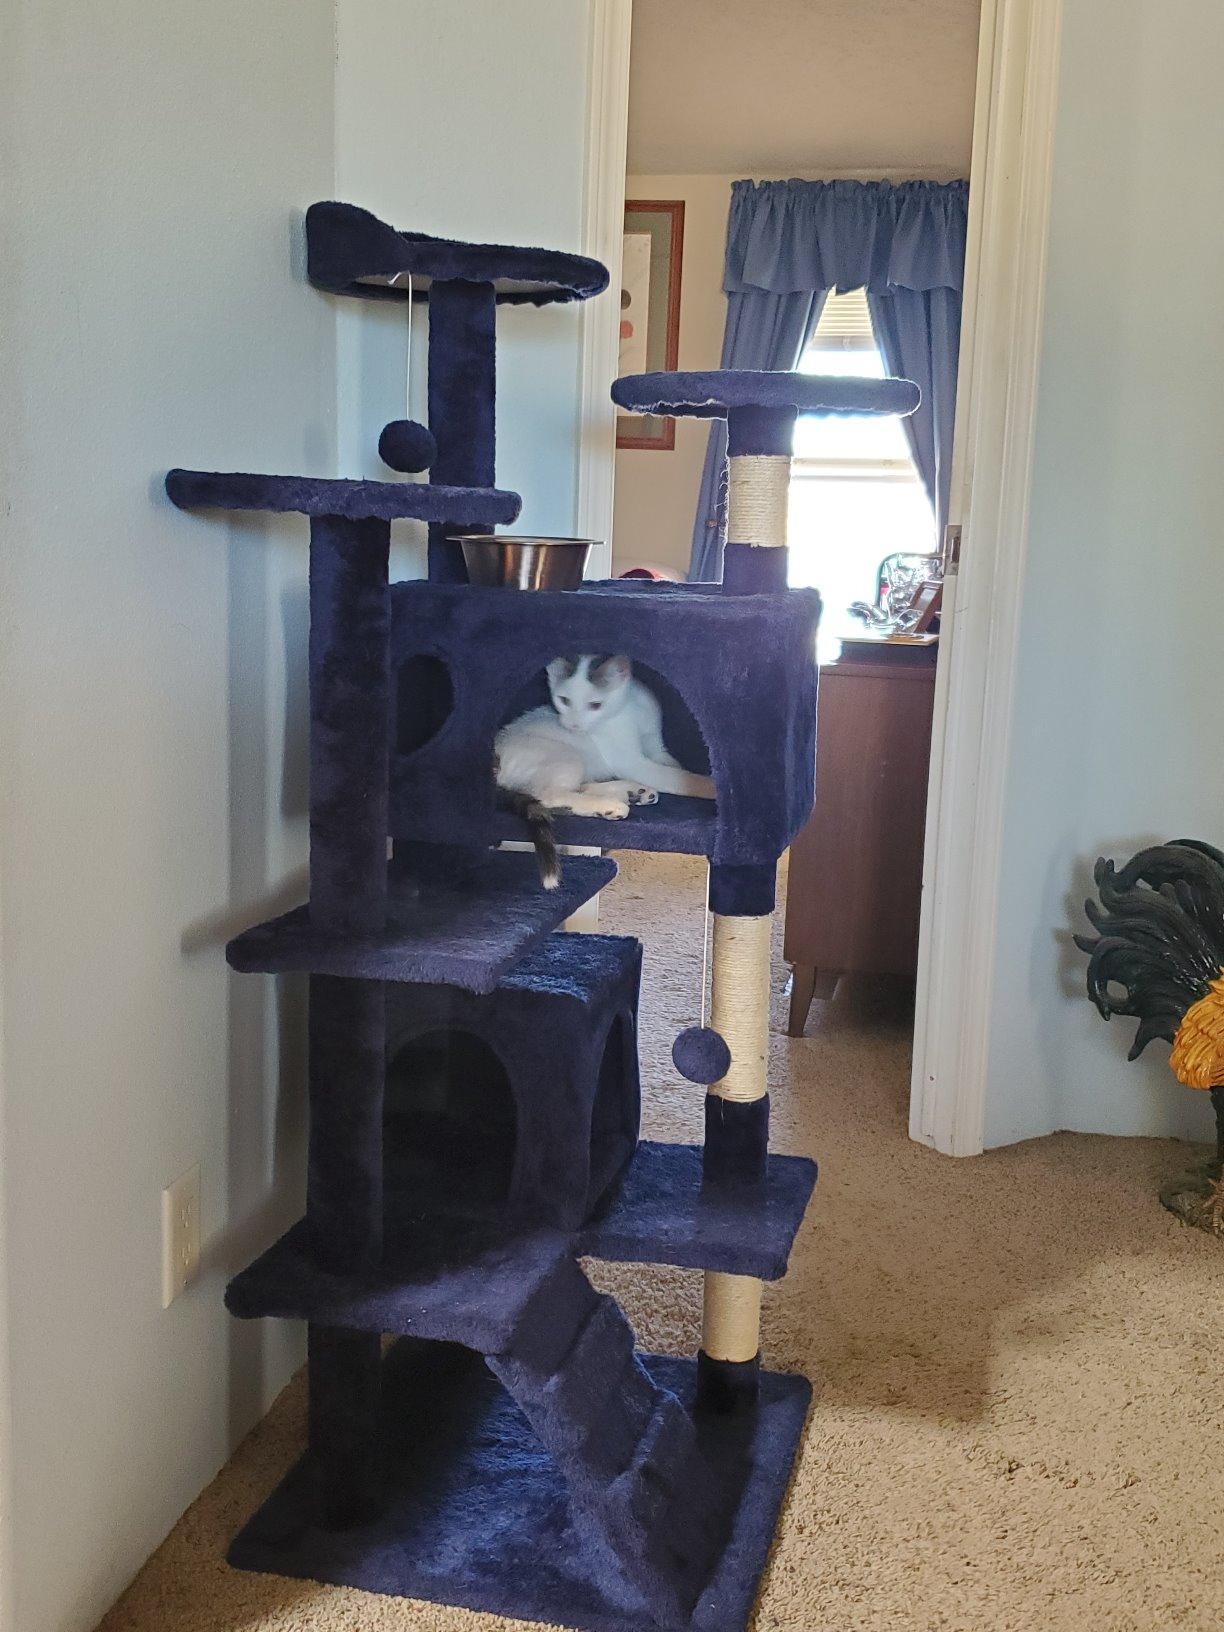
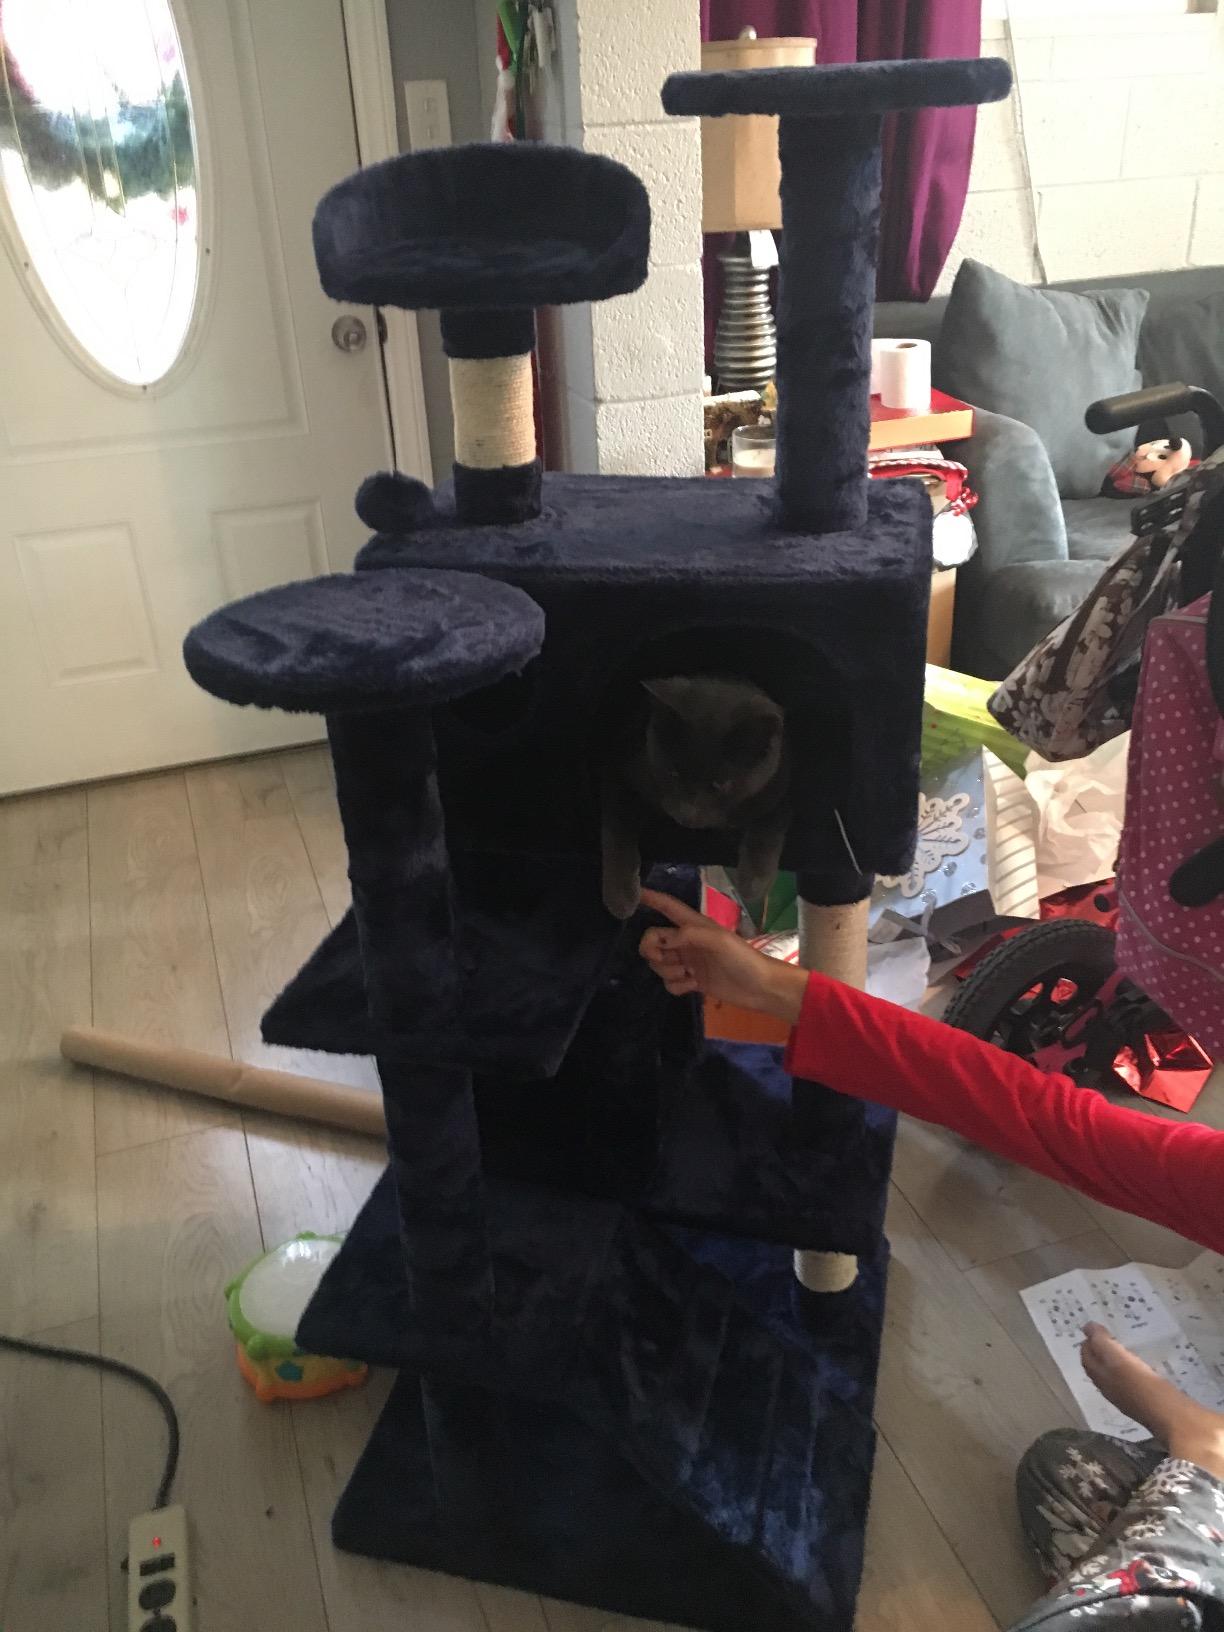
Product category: items_cat tree
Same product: yes